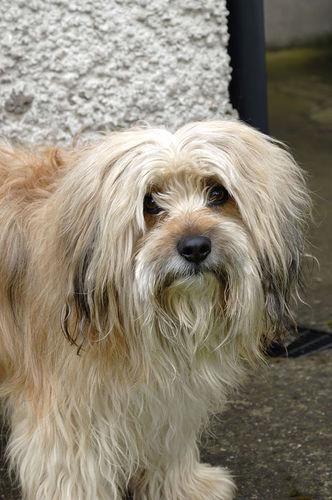
Tibetan_terrier